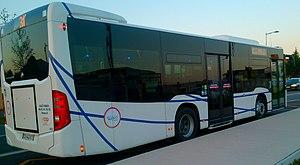
Bus Tisséo avec la nouvelle livrée des lignes du muretain, sur la ligne 315 au terminus de Saint-Lys
Le réseau de bus de Toulouse dessert la ville et la majeure partie de l'agglomération toulousaine, ainsi que certaines communes plus excentrées. Au total, 137 lignes de bus sillonnent l'agglomération toulousaine, permettant aux voyageurs de bénéficier du maillage du réseau des transports en commun de Toulouse. Ces lignes complètent le réseau ferroviaire de Toulouse, ainsi que son métro et son tramway.